Core-based statistical area

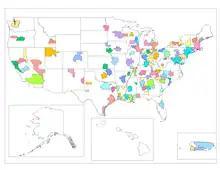
An enlargeable map of the 124 combined statistical areas (CSAs) of the United States as of 2006

A core-based statistical area (CBSA) is a U.S. geographic area defined by the Office of Management and Budget (OMB). It contains a large population nucleus, or urban area, and adjacent communities that have a high degree of integration with that nucleus.